Vadakkumkara (Mukundapuram, Thrissur)

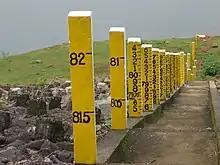
Chimmini Wildlife Sanctuary

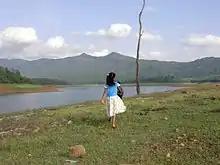
Chimmony Dam

Vadakkumkara is a village in the Mukundapuram taluka of the Thrissur district in the Indian state of Kerala, with an area of 605 hectares and harbouring 2,669 households with total population of 10,407 as per the 2011 Census. The population estimate for 2023 is .